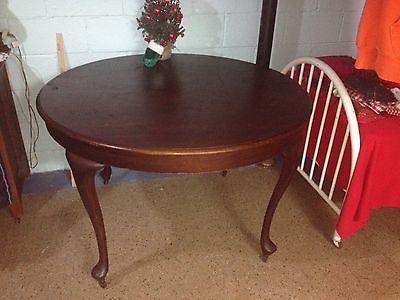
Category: table